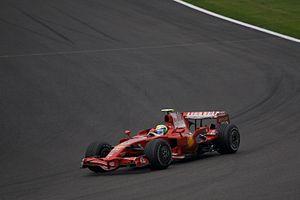
La saison 2008 de Formule 1, 59ᵉ édition du championnat du monde des pilotes, se déroule en 18 manches entre le 16 mars et le 2 novembre 2008. Le Britannique Lewis Hamilton remporte le championnat des pilotes et la Scuderia Ferrari le championnat des constructeurs.
Le Grand Prix de Belgique 2008, disputé sur le circuit de Spa-Francorchamps le 7 septembre 2008, est la 798ᵉ course du championnat du monde de Formule 1 courue depuis 1950 et la treizième manche du championnat 2008.